Madison Elementary School (Bridgeport, Connecticut)

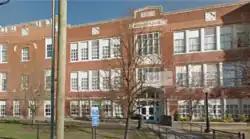

Madison Elementary School is a public school located at 376 Wayne Street in the Bridgeport Public Schools District. Madison Elementary School was built in 1916 named after the fourth president under the United States Declaration of Independence, James Madison. It is considered one of the oldest schools in the Bridgeport Public Schools District.